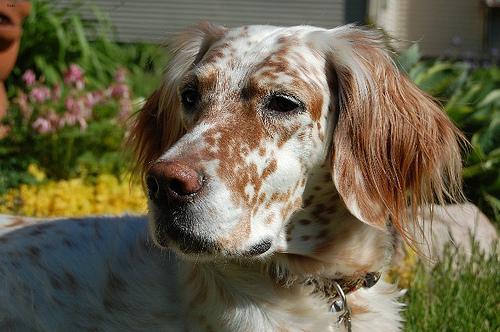
Breed: english setter